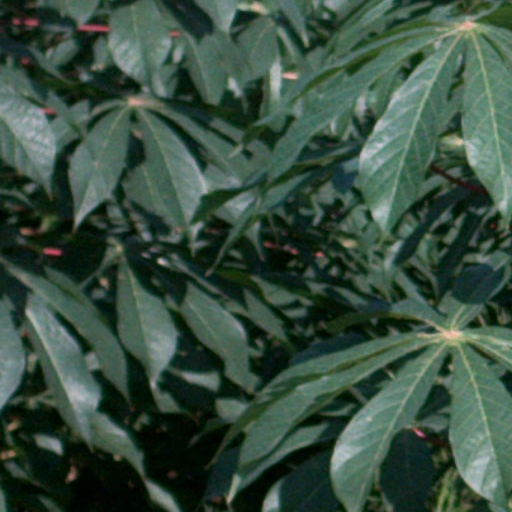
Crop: cassava